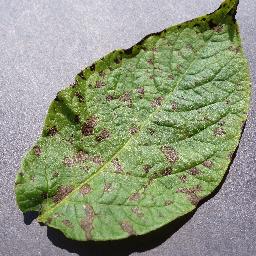
Etiqueta: Tizon_Temprano